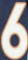
Number: 6